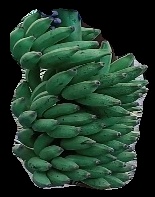
Variety: elakki-bale
Grade: grade1